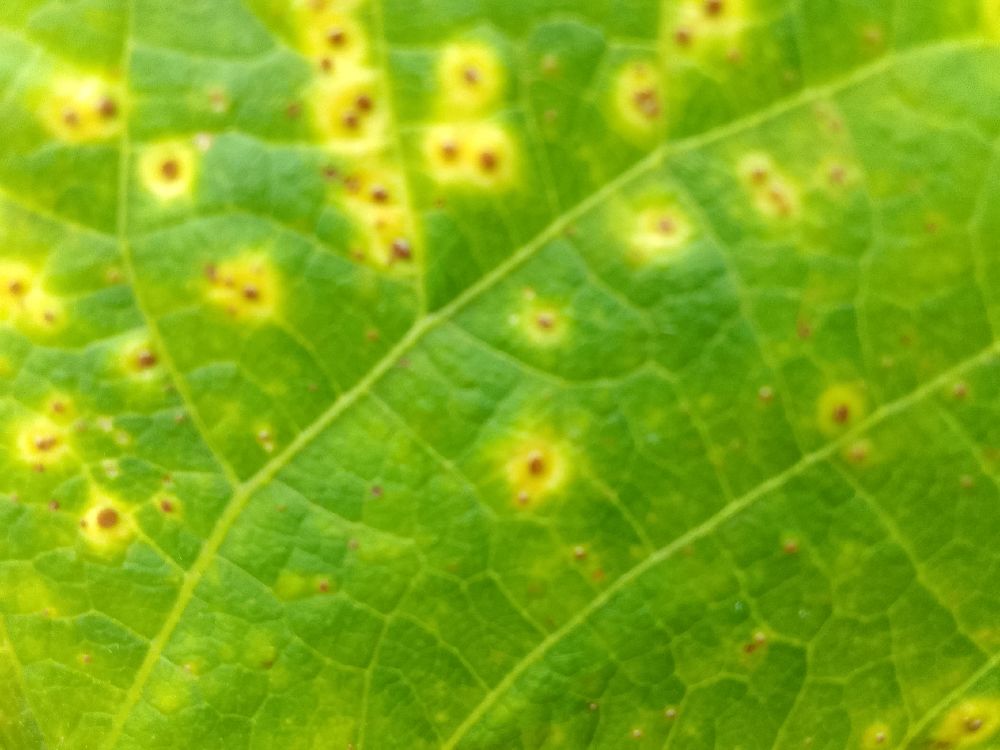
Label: rust